Rebecca Forstadt

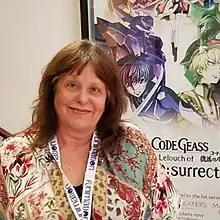
At the premiere

Rebecca Forstadt is an American voice actress, best known for playing young female roles in various animated series. After studying theater at Orange Coast College, in Costa Mesa, California, Forstadt began her acting career by working at Knott's Berry Farm's Bird Cage Theater, performing melodramas, often as the damsel in distress character. Later, she went to Hollywood where she worked as a wardrobe mistress on such television shows as "The White Shadow" and "Hill Street Blues", as well as for the film "S.O.B.". She also spent several years doing live theater in the Los Angeles area. Most notably, she won some recognition for her portrayal of the character Josette in the world premiere of Eugène Ionesco's "Tales for People Under 3 Years of Age" at the Stages Theatre Center in 1982. She starred in several low-budget movies such as "Mugsy's Girls", with Ruth Gordon and Laura Branigan, and "Round Numbers" with Kate Mulgrew, Samantha Eggar, and Shani Wallis. She also appeared as a television actress in "Hill Street Blues", "St. Elsewhere", and "L.A. Law". Her voice acting breakthrough came when she landed the leading role of Lynn Minmei in the English version of "Robotech", the popular anime series of the 1980s. Since then, she has voiced hundreds of other anime characters like Nunnally Lamperouge in "Code Geass", Rika Furude in When They Cry, Monomi from Danganronpa 2 Goodbye Despair, and Tima from "Metropolis" and has branched into non-anime cartoons, live-action shows (such as "Masked Rider" and ""), commercials and radio work, and has performed background voices for movies such as "Antz", "Dr. Dolittle", and "The Santa Clause".